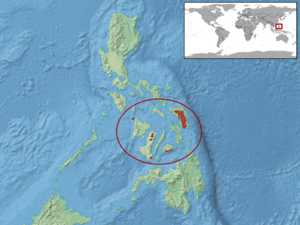
Pseudogekko brevipes est une espèce de geckos de la famille des Gekkonidae.